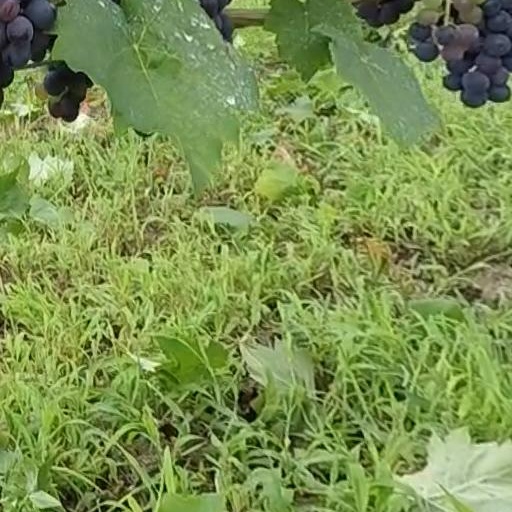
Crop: grape